Wipptal

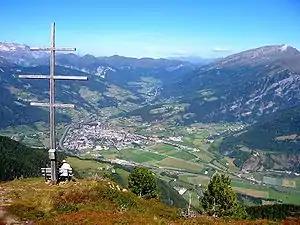
A view over Sterzing in September 2004.

The Wipp Valley is an Alpine valley in Tyrol, Austria and in South Tyrol, Italy, running between Innsbruck and Franzensfeste. The Brenner Pass (1,374 m) at the Austro-Italian border divides it into the northern, Austrian Lower Wipp Valley ("Unteres Wipptal") and the southern, Italian Upper Wipp Valley ("Oberes Wipptal"). The Lower Wipp Valley extends along the Sill River southward from Innsbruck, where the Sill meets the larger Inn River, up to the Brenner Pass. South of the border, the Upper Wipp Valley stretches along the Eisack River by way of Sterzing to Franzensfeste. It forms the Wipptal District of the province of South Tyrol.